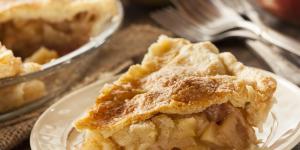
torta hungara de manzana